Answer in natural language. Which point is closer to the camera taking this photo, point A  or point B? Choose between the following options: B or A
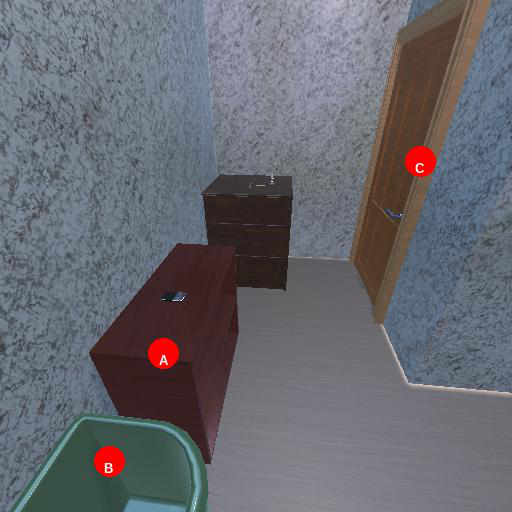
<answer>B</answer>